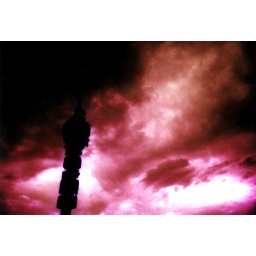
The red in the sky is ours